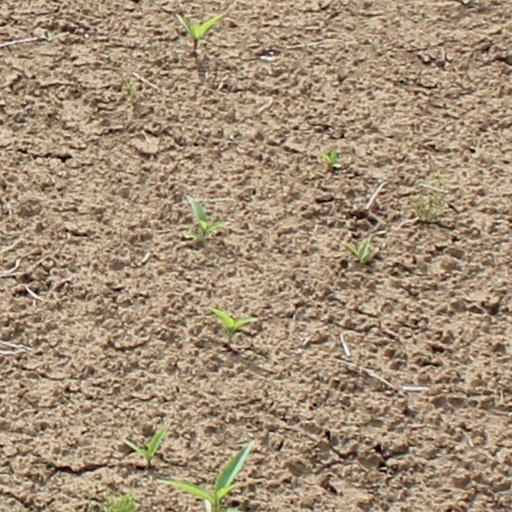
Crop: wheat